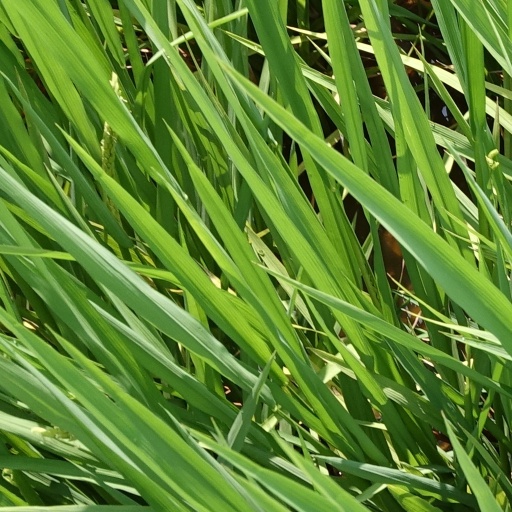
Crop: rice